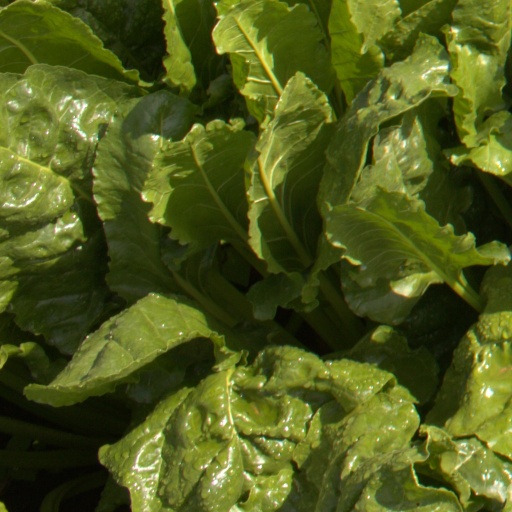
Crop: sugar beet